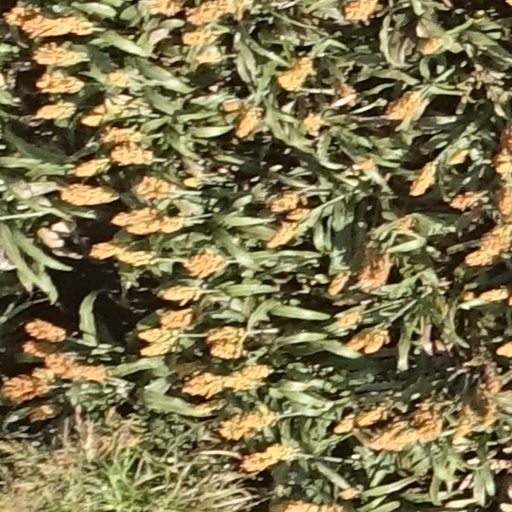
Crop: sorghum